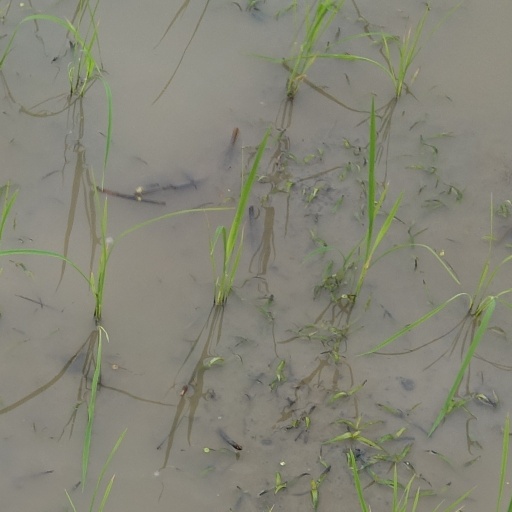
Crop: rice